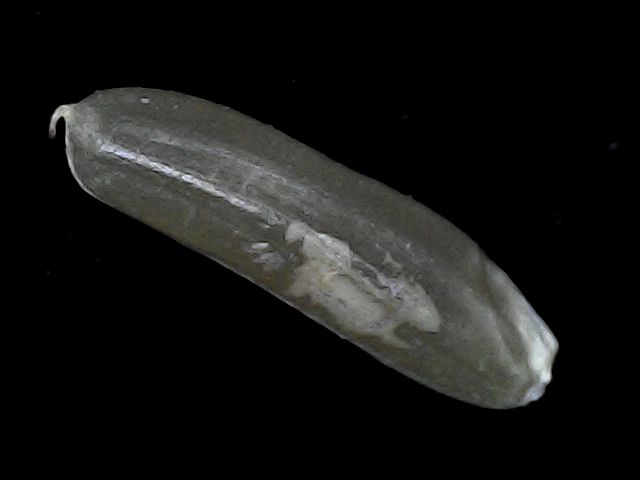
Rice variety: BD70